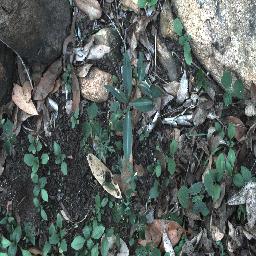
Label: rubber_vine